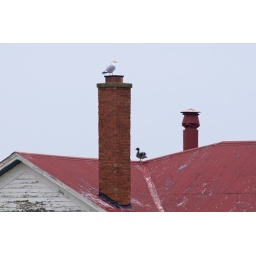
Steel roof of the fog signal building of South Manitou in heavy fog.